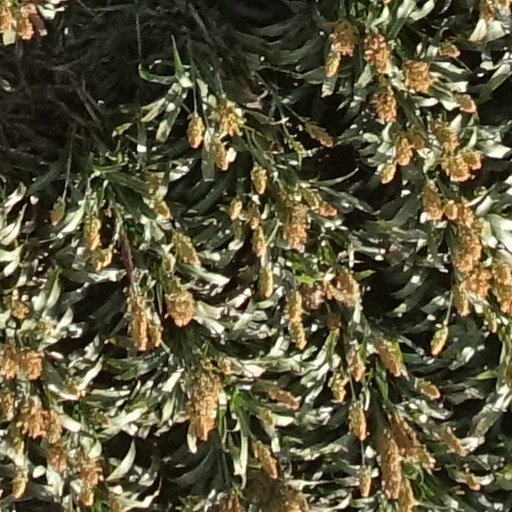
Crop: sorghum